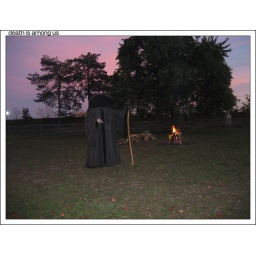
I captured the perfect sky when I came across Death in a field